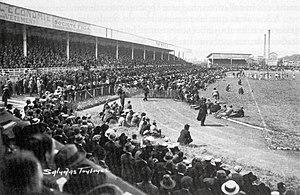
1928, jour de grand match au stade des Ponts-Jumeaux (Stade toulousain).
Le stade des Ponts-Jumeaux est un ancien stade de rugby à XV où le Stade toulousain a joué à domicile de 1907 à 1980. Le stade était situé à Toulouse près des Ponts-Jumeaux.
Le Castres olympique est un club français de rugby à XV situé à Castres, dans le Tarn. Créé en 1906, il évolue actuellement en Top 14.
Le Club sportif de Vienne rugby est un club de français rugby à XV basé à Vienne.